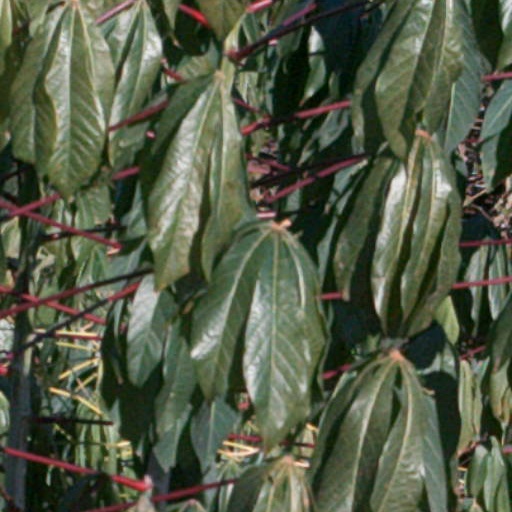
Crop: cassava